Succession to the British throne

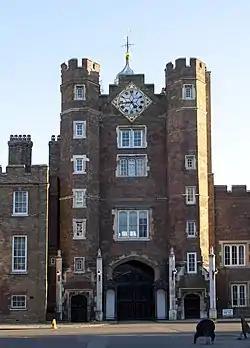
The Accession Council normally meets in St James's Palace to proclaim the new sovereign.

On the death of William IV in 1837, his 18-year-old niece Victoria succeeded to the throne. After a 63-year reign, often known as the Victorian era, she was succeeded in 1901 by her eldest son Edward VII. On his death in 1910, his second son acceded to the throne as George V (Edward's first son Prince Albert Victor died during an influenza pandemic in 1892).